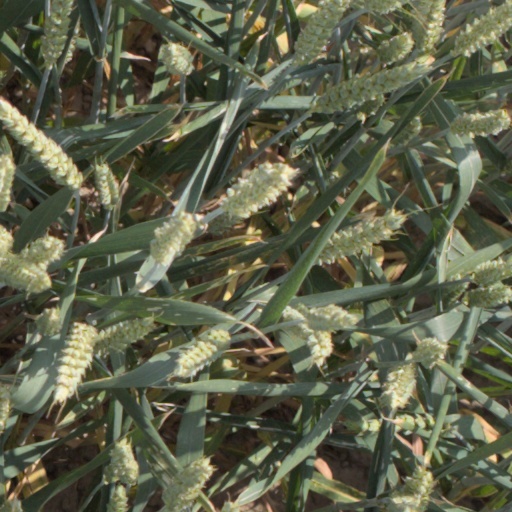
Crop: wheat